Roman Catholic Archdiocese of Louisville

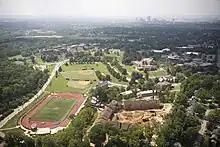
Bellarmine University, Louisville, Kentucky

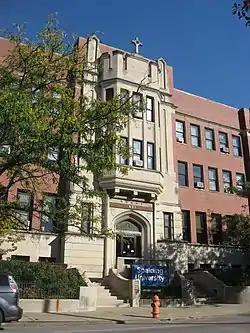
Spalding University, Louisville, Kentucky (2012)

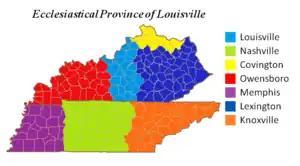
Ecclesiastical Province of Louisville

As of 2023, the Archdiocese of Louisville has nine Catholic high schools and four kindergarten through 12th grade schools. The high schools serve over 5,000 students.